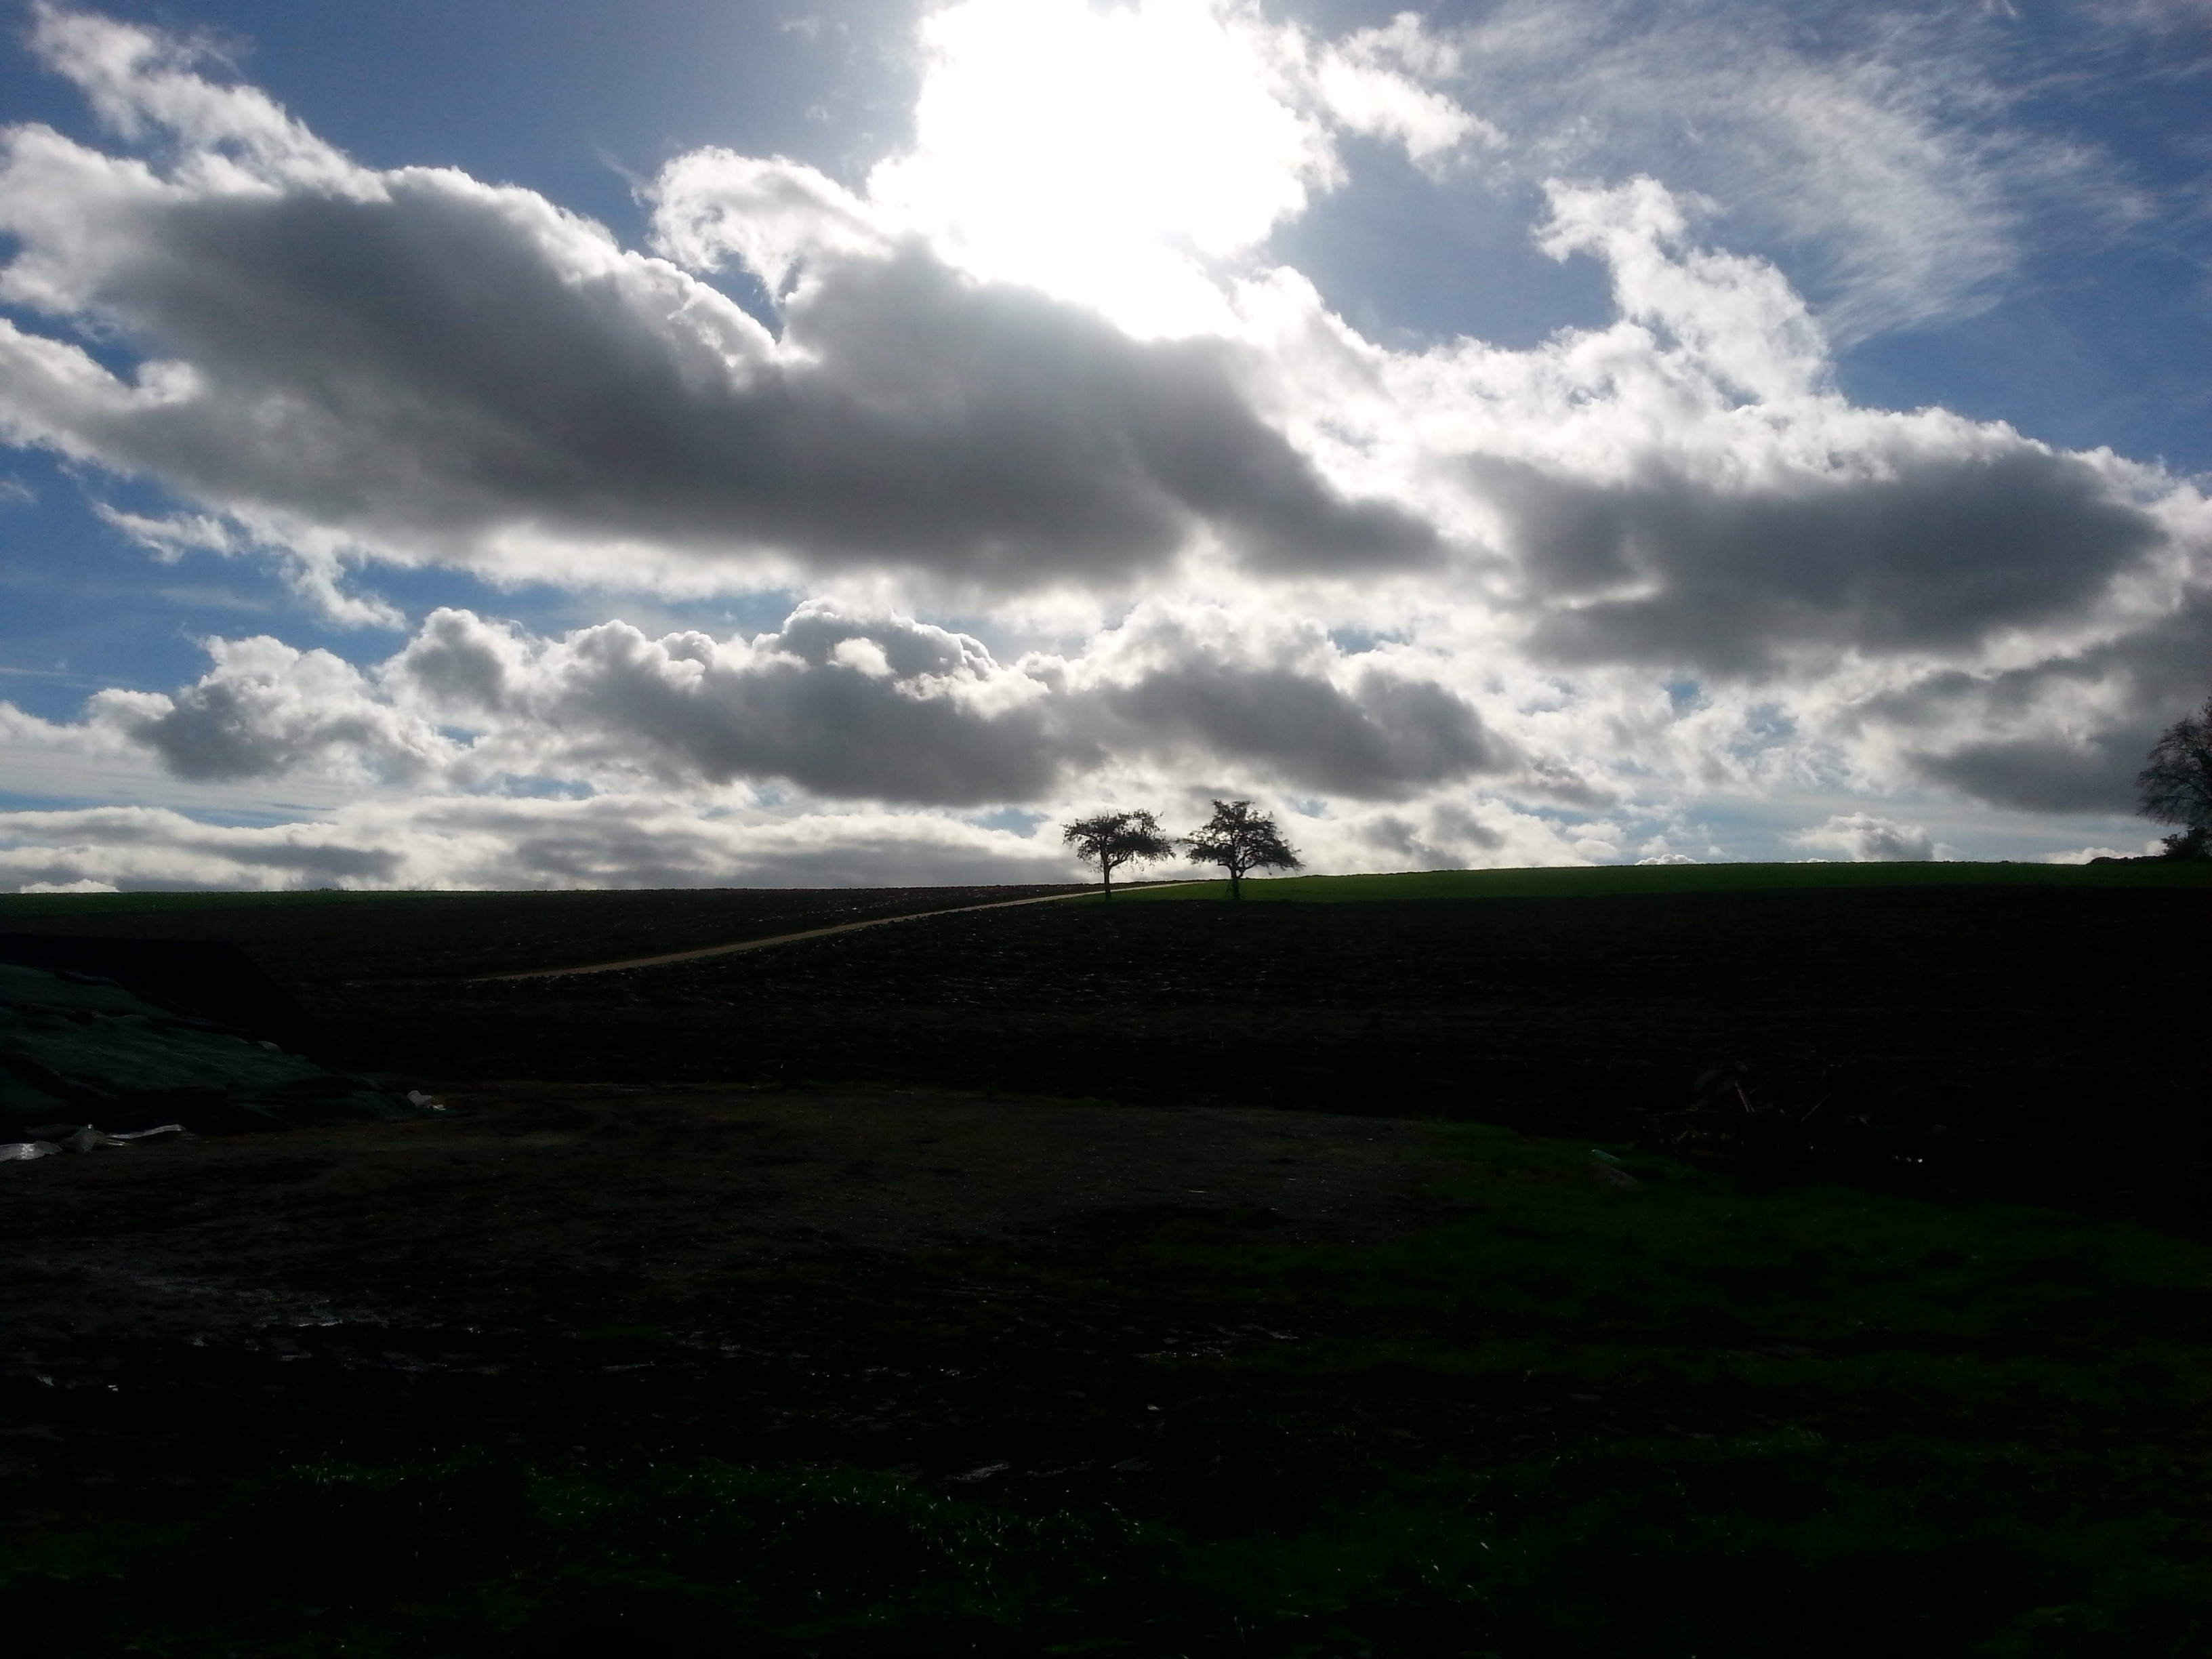
landscape, tree, nature, grass, horizon, cloud, sky, field, meadow, prairie, sunlight, morning, hill, atmosphere, daytime, evening, autumn, shadow, cumulus, highland, plain, trees, clouds, grassland, fell, loch, ecosystem, forward, phenomenon, steppe, rural area, cloudiness, meteorological phenomenon, atmosphere of earth, computer wallpaper, ecoregion